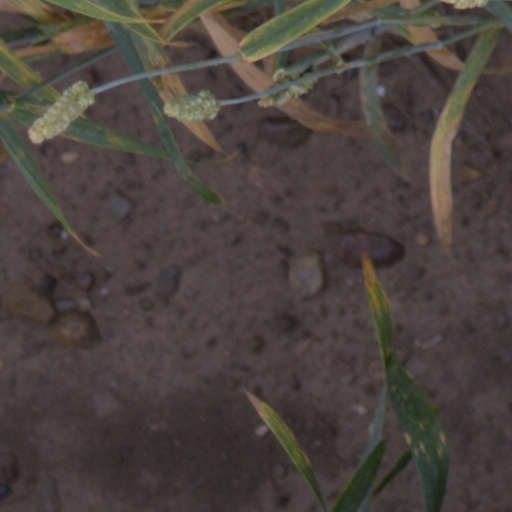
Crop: wheat